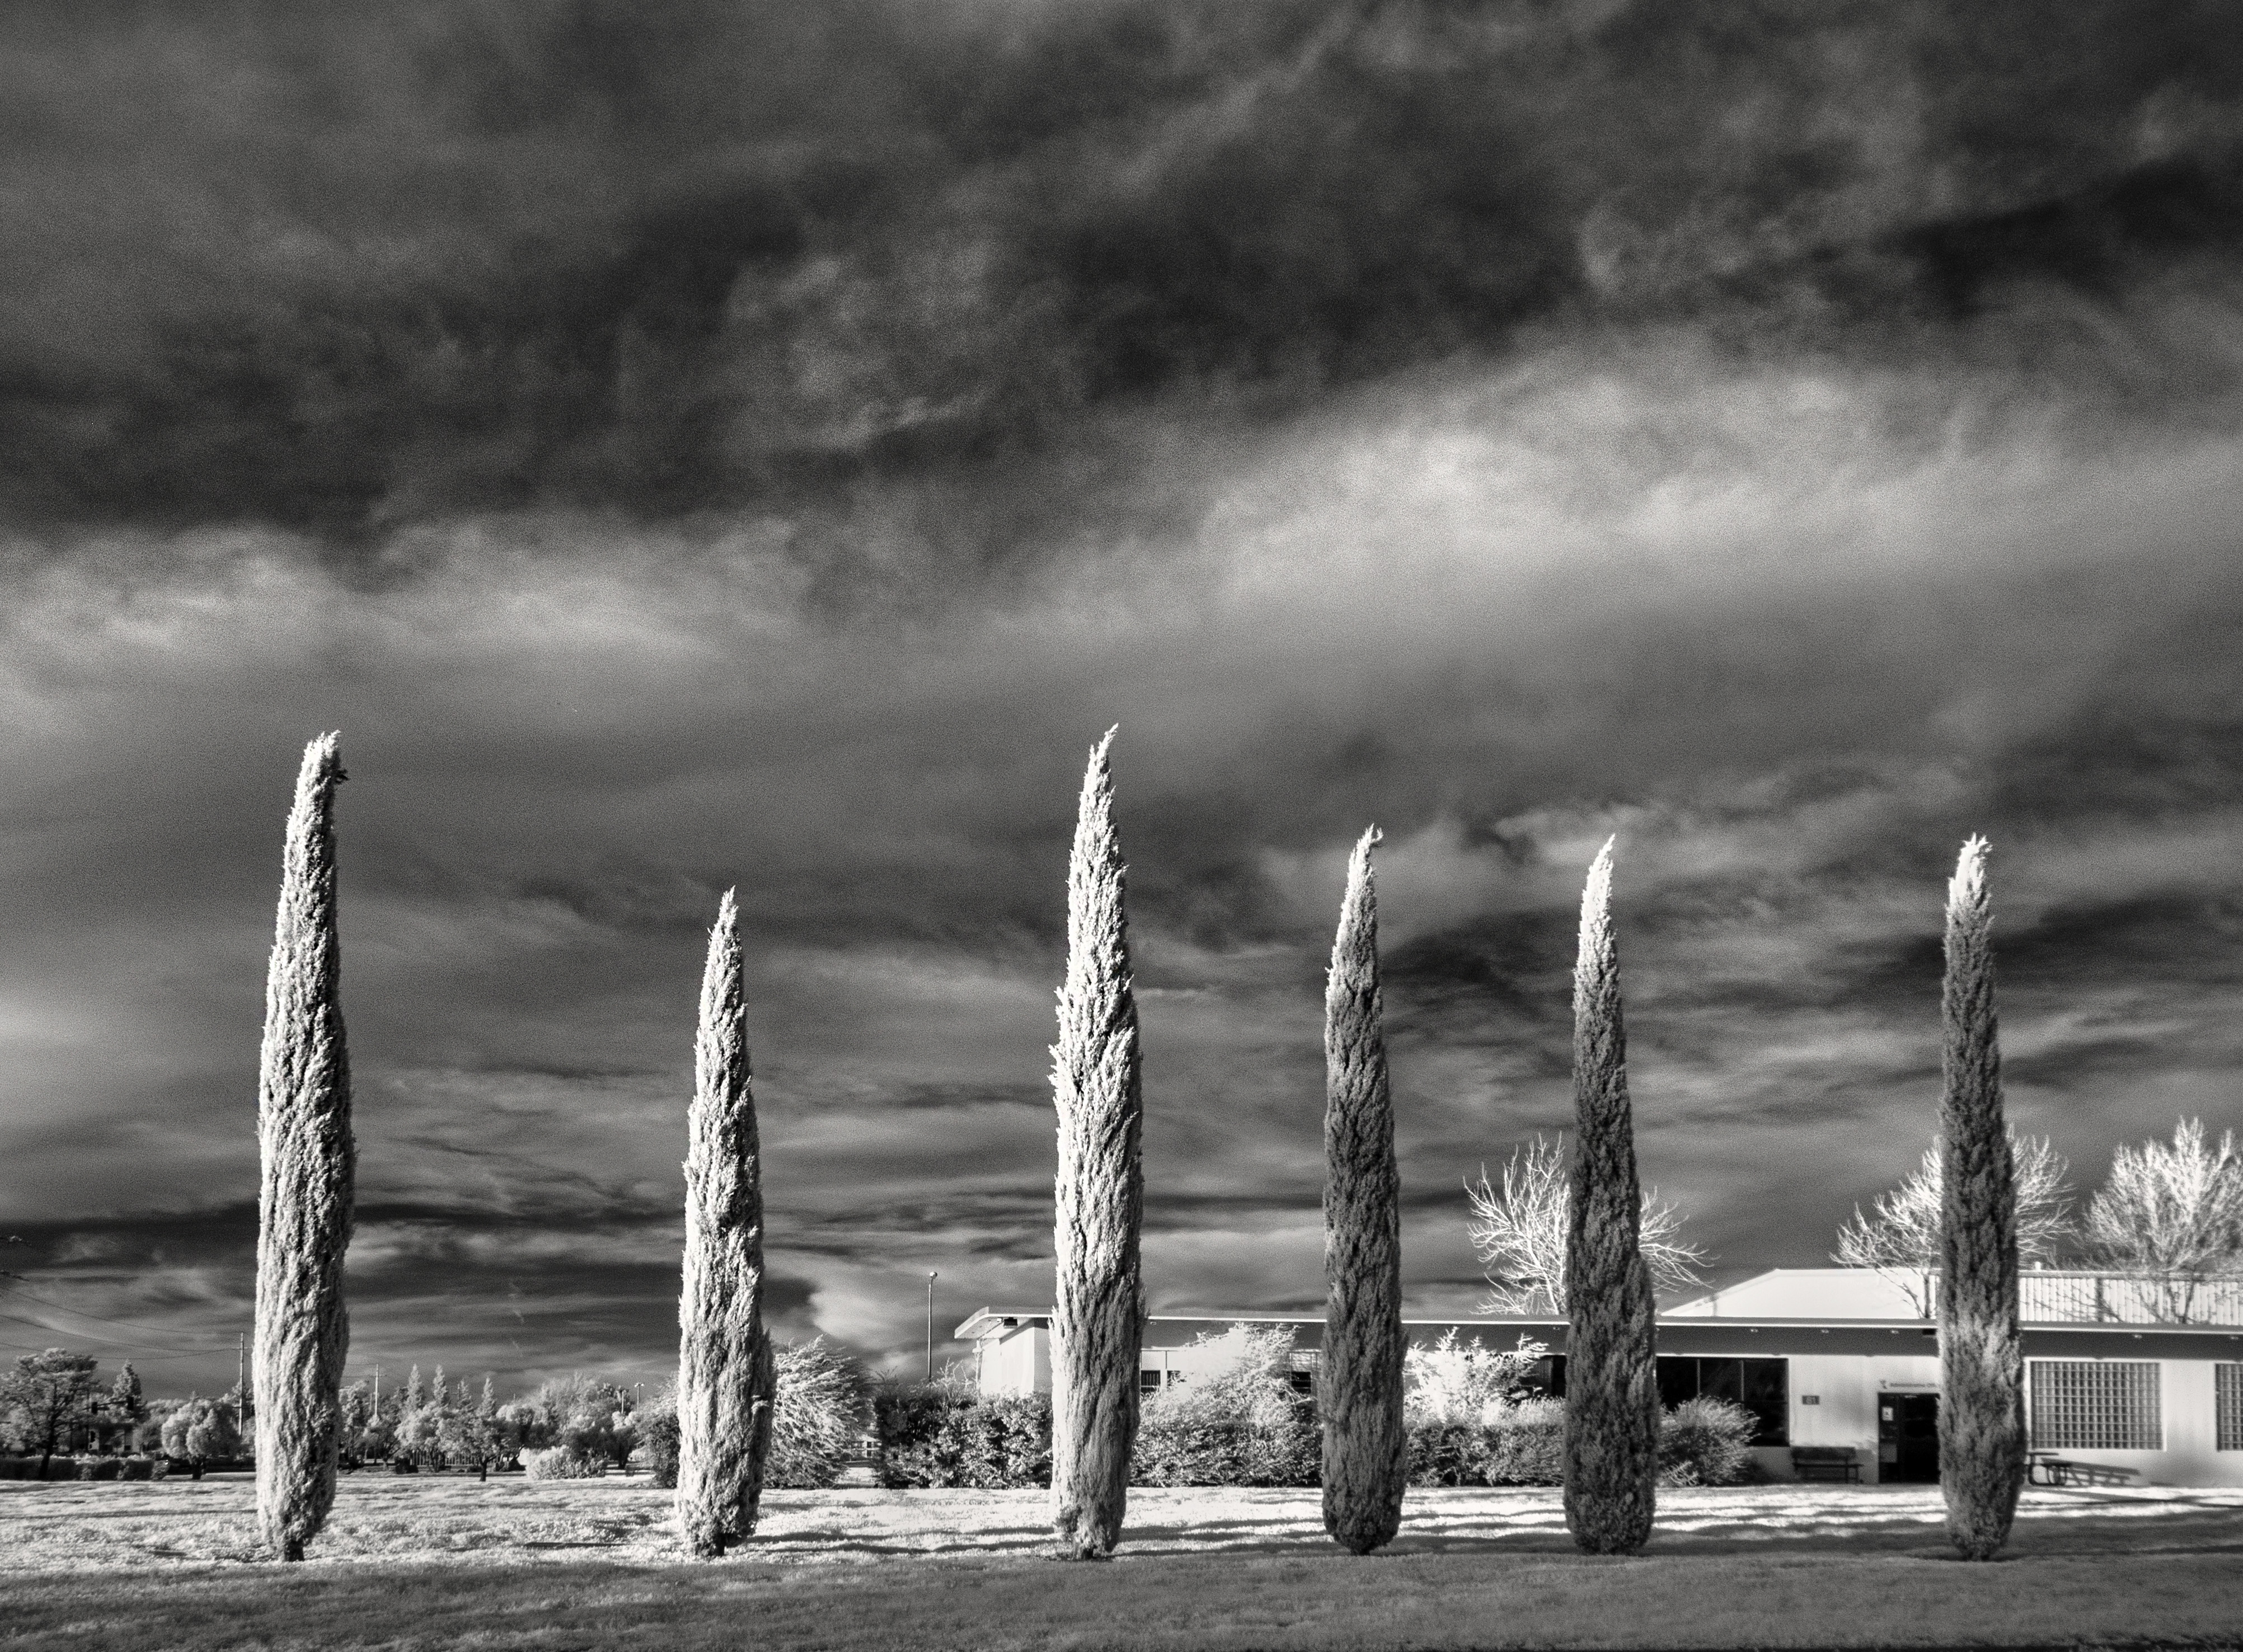
horizon, cloud, black and white, sky, white, photography, wind, tower, darkness, black, monochrome, cypress, waitingfortherain, meteorological phenomenon, monochrome photography, atmospheric phenomenon